Red Army invasion of Azerbaijan

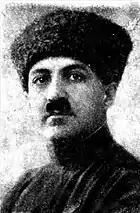
Chingiz Ildyrym established control over the Azerbaijani Navy and, under the command of the fleet, entered the bay, pointing the ships' guns at the government and parliament buildings.

In rural areas, peasants were seizing the estates of landowners, sometimes even organizing armed attacks to do so. One of the main concerns of the Azerbaijan Democratic Republic (ADR) government in 1919 was such attacks in the Ganja district, a region particularly distinguished by the prevalence of large estates (latifundia). A telegram from Colonel Vekilov, the governor of Yelizavetpol Governorate, to the Ministry of Internal Affairs of the ADR noted that propaganda was spreading among the “dark forces” of the governorate, claiming that the ADR government was composed of beys and aghas and served only their interests and welfare. Certain actions of the government inadvertently reinforced this perception. For instance, the Minister of Internal Affairs, Nasib bey Yusifbeyli, instructed Governor Khosrov bey Sultanov in a telegram to preserve the current land situation until the implementation of new agrarian reforms. At the same time, a letter from peasants alleged that the governor and local administrative officials were overtly protecting the beys of Oksuzlu village. Elsewhere, protests and discontent over land issues continued to grow.